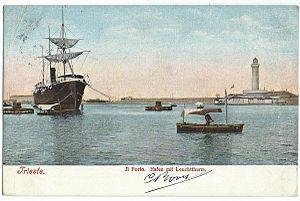
Vue de Trieste au début du XXe siècle.